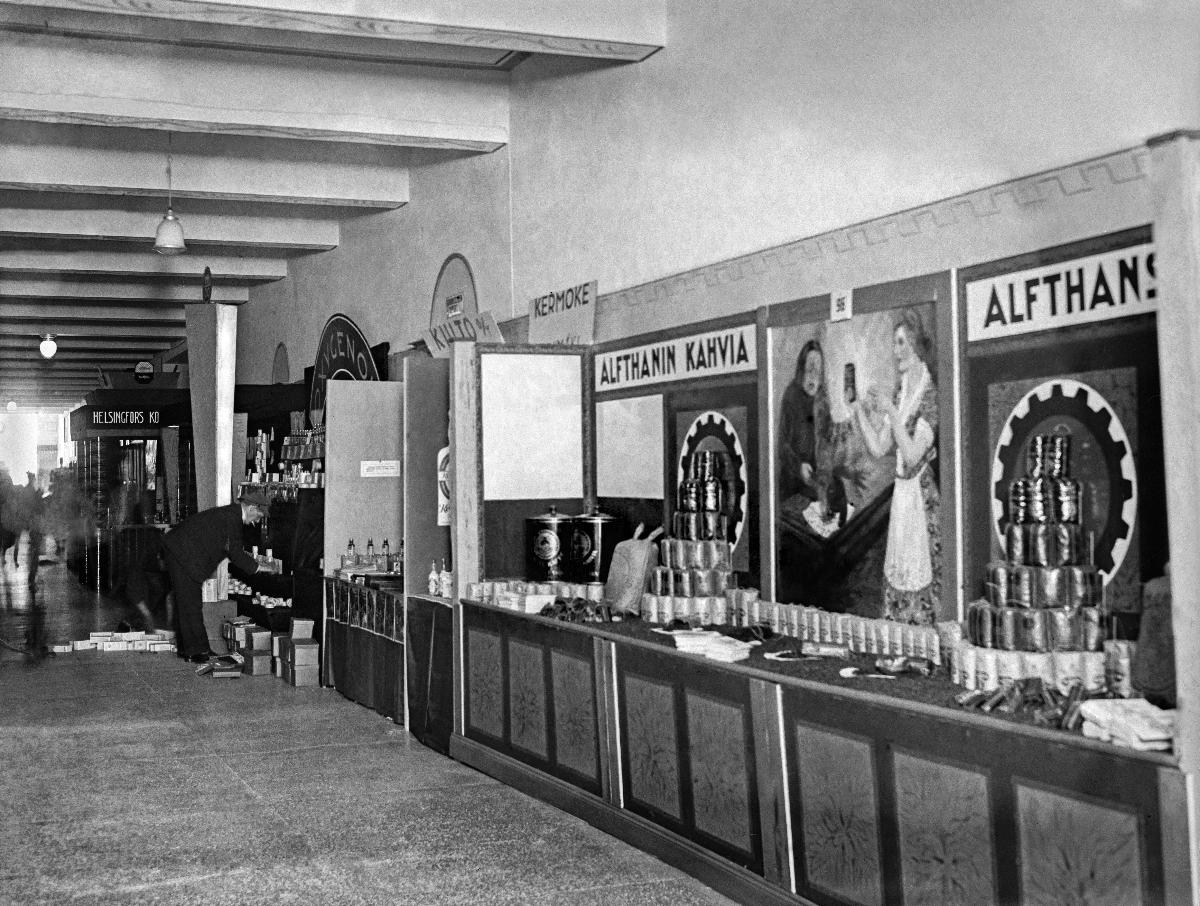
Suomen messut Turussa 1929
Finlands mässa i Åbo 1929; Fair of Finland in Turku 1929
sisällön kuvaus: Suomen messut Turussa 1929. Sisäkuva messuilta. content description: Fair of Finland in Turku 1929. Interior from the fair. innehållsbeskrivning: Finlands mässa i Åbo 1929. Interiör från mässan.
Kuvaaja: Sundström, Hugo, kuvaaja
Vuosi: 1929
Paikka: Suomi, Varsinais-Suomi, Turku
Aiheet: messut (tapahtumat); avajaiset; HBL; Alfthan; marketing; fairs; openings; interiors; trade fairs; openings (celebrations); marknadsföring; mässor; öppningar; interiörer; mässor (evenemang); öppningsceremonier